Wilhelm Busch

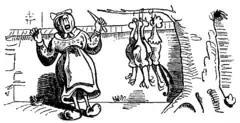
A scene from "Max and Moritz"

Busch felt his painting skills could not compete with those of the Dutch masters. He regarded few of his paintings as finished, often stacking them one on top of the other in damp corners of his studio, where they stuck together. If the pile of paintings became too high, he burnt some in his garden. Since only a few remaining paintings are dated, categorizing them is difficult. His doubts regarding his skills are expressed in his choice of materials. His ground was usually chosen carelessly. Sometimes he used uneven cardboard or poorly-prepared spruce-wood boards. One exception is a portrait of Johanna Kessler, on a canvas support measuring by , one of his largest paintings. Most of his works, even landscapes, are small. As Busch used poor grounds and colours, most are heavily darkened and have an almost monochrome effect.